Sky position (RA, Dec in degrees): 213.373, -2.826
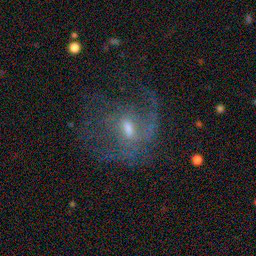
Galaxy morphology: Disturbed Galaxies